Chapelle-Royale

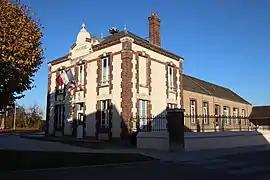
The town hall in Chapelle-Royale

Chapelle-Royale is a commune in the Eure-et-Loir department in northern France.